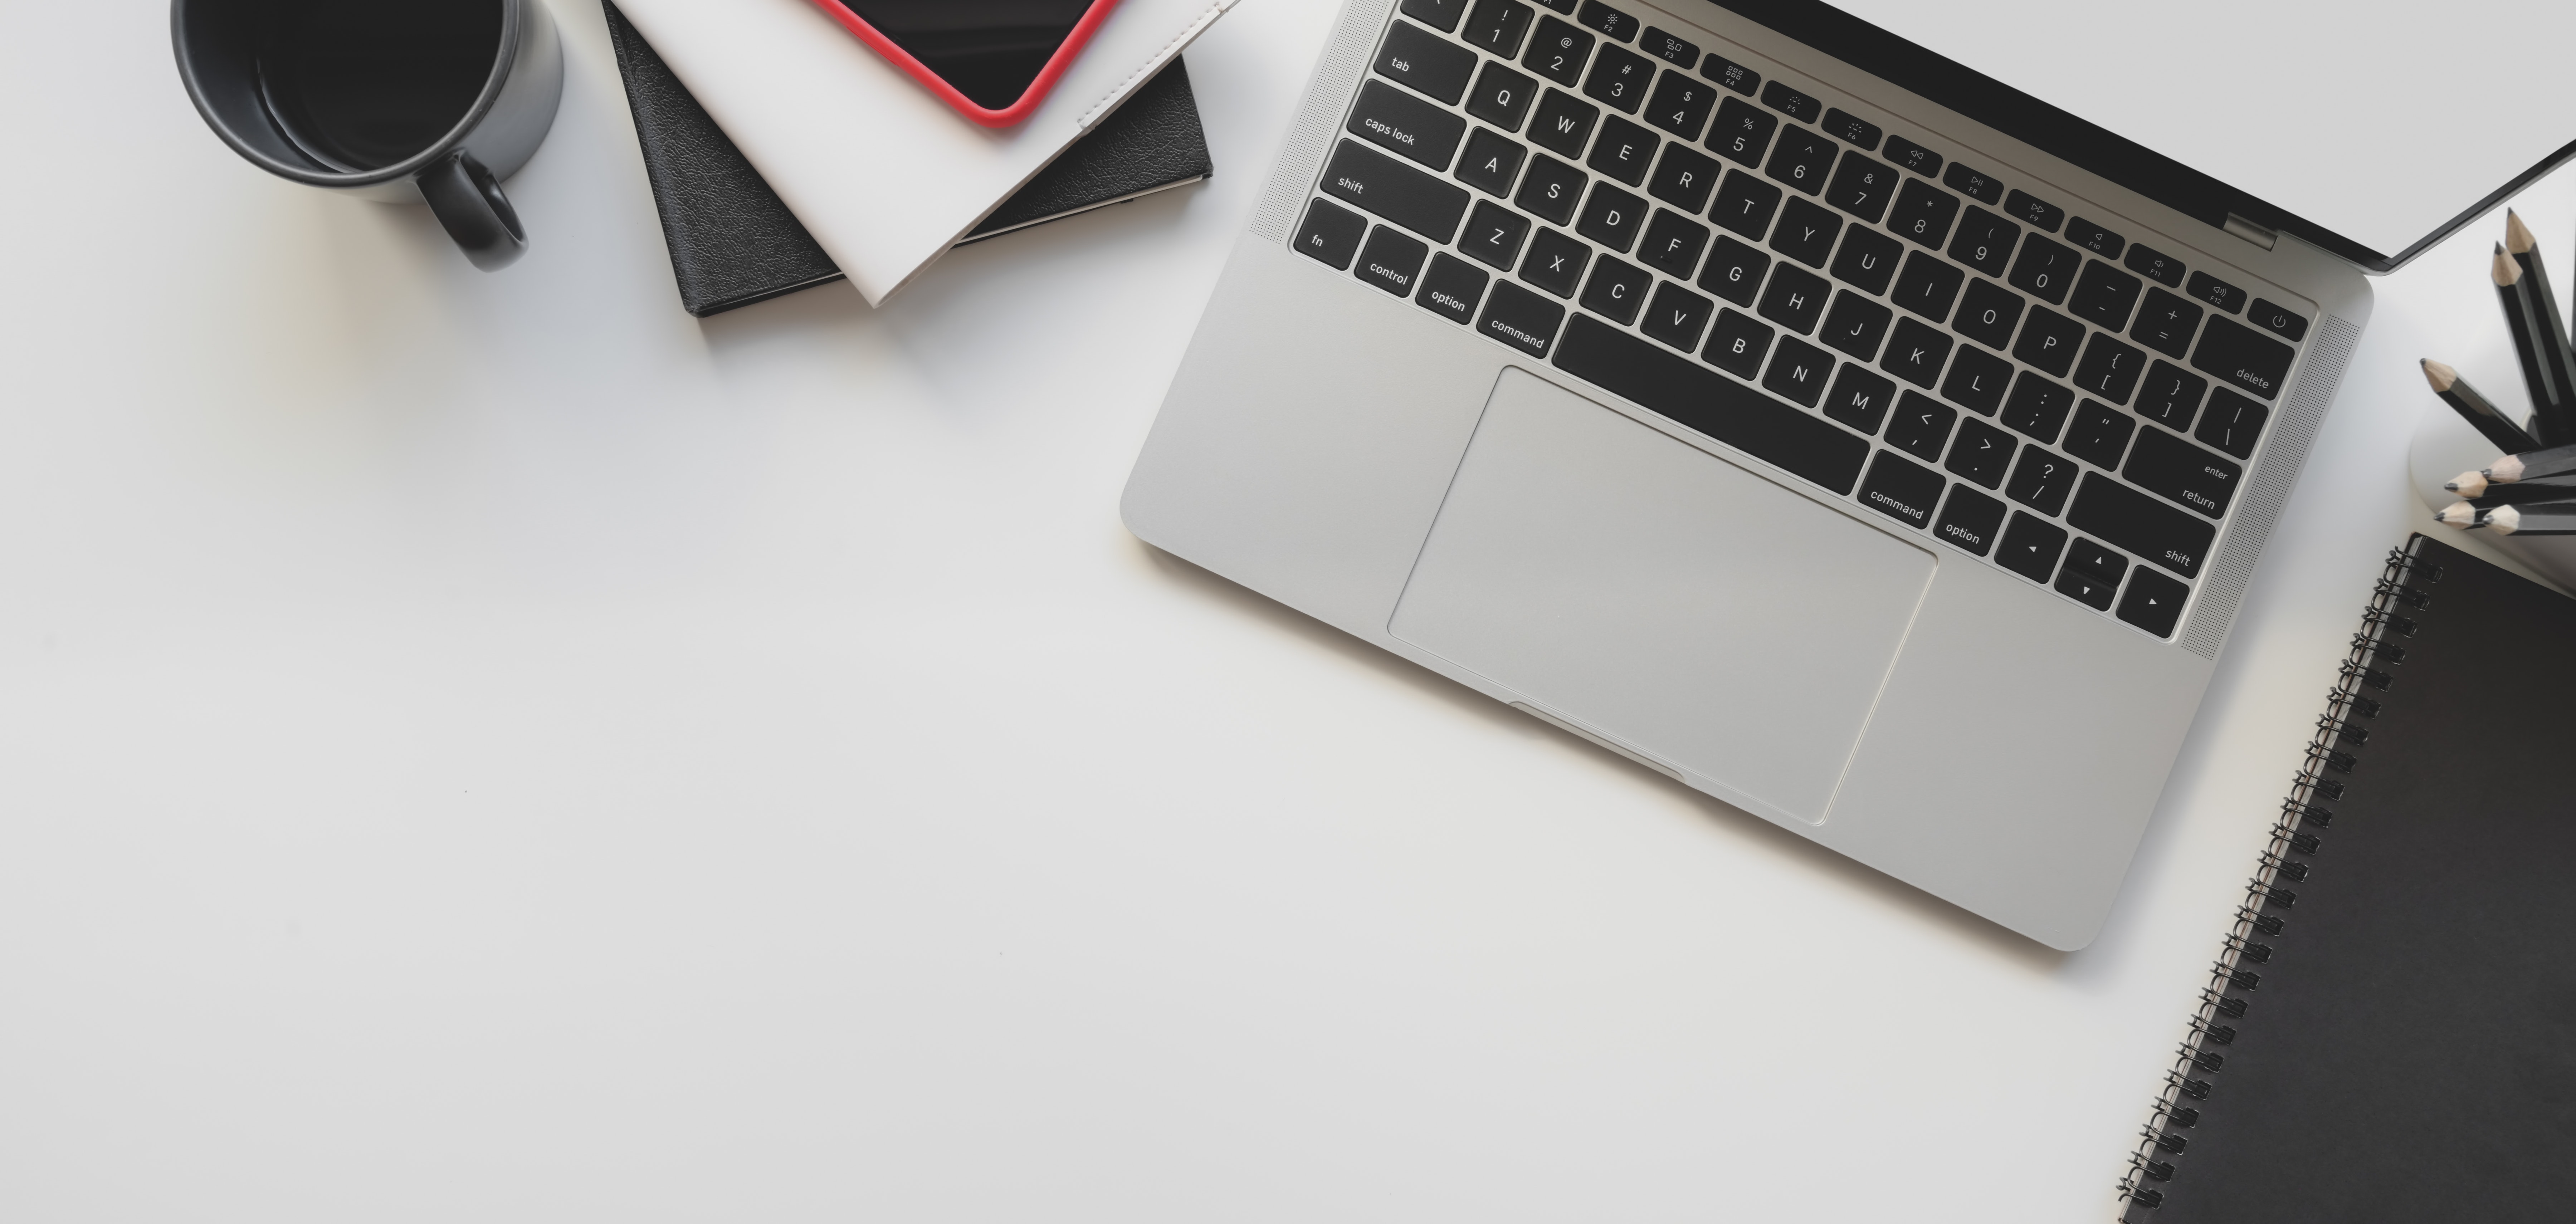
mac, product, computer keyboard, laptop, technology, electronic device, Material property, desk, electronics, gadget, input device, netbook